Beach groups

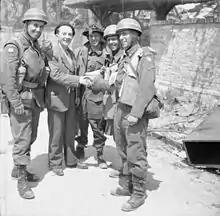
Military Police dispatch riders of No.5 or 6 Beach group greet French Civilians

Supported the 3rd Infantry Division on Sword, Queen beaches.